Montreuil-au-Houlme

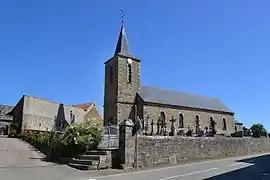
The church in Montreuil-au-Houlme

Montreuil-au-Houlme is a commune in the Orne department in north-western France.